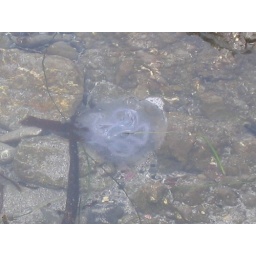
A jelly fish in the water at the beach in Fort Bragg, California.